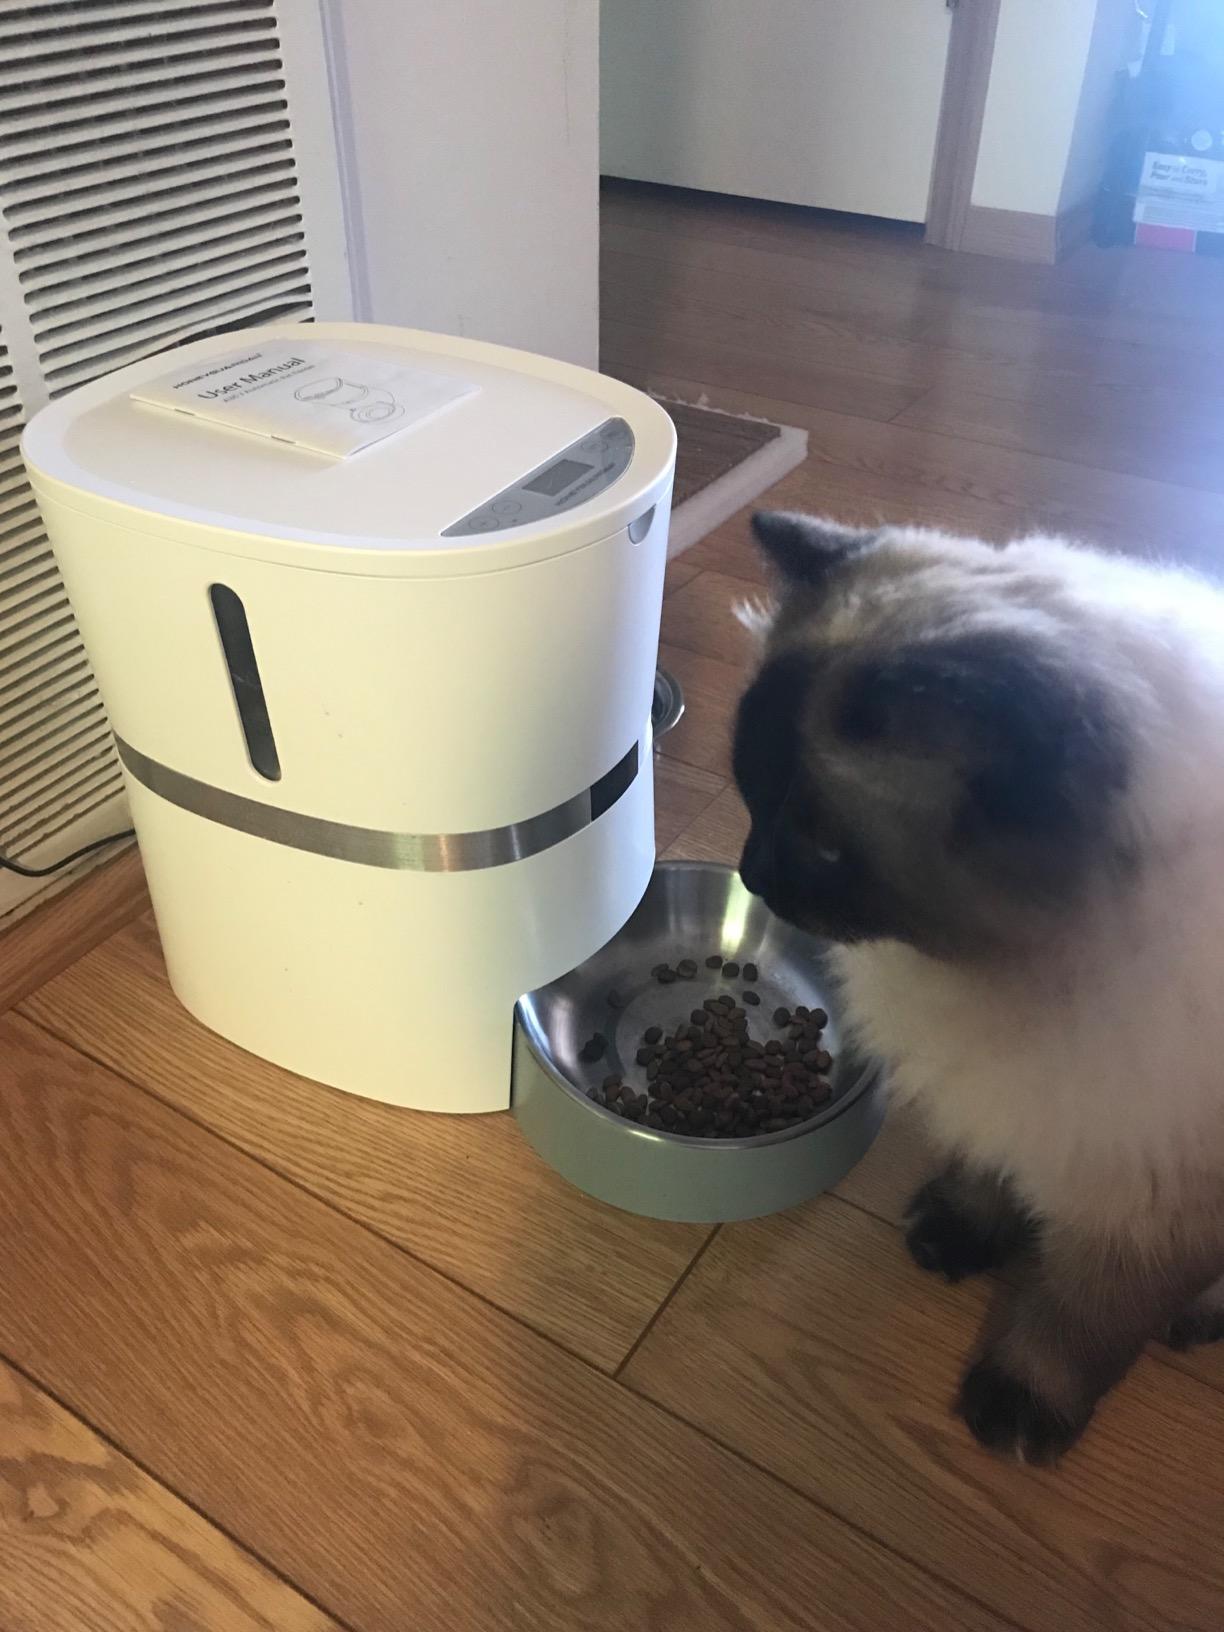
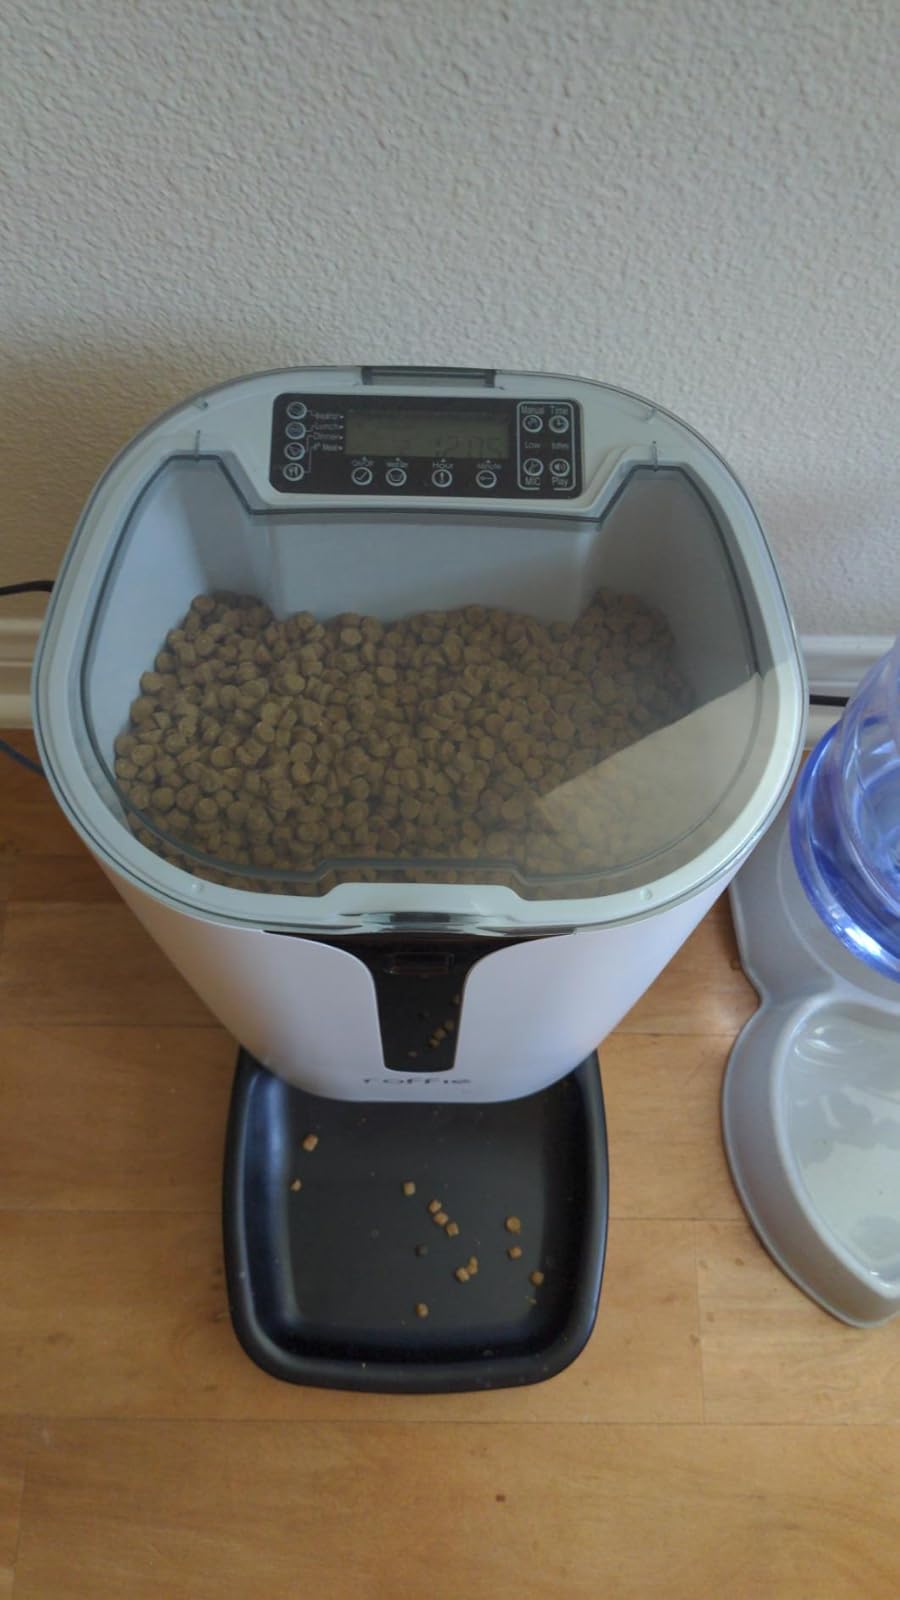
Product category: items_feeder
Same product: no